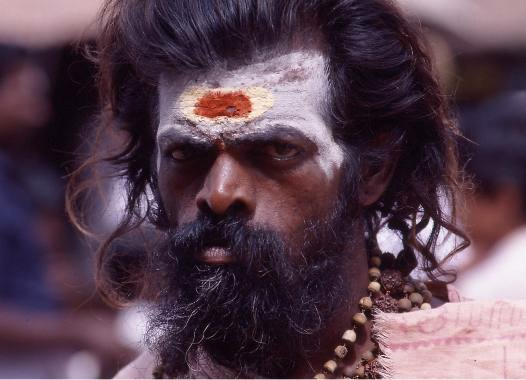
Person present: No